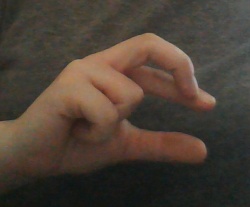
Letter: thal